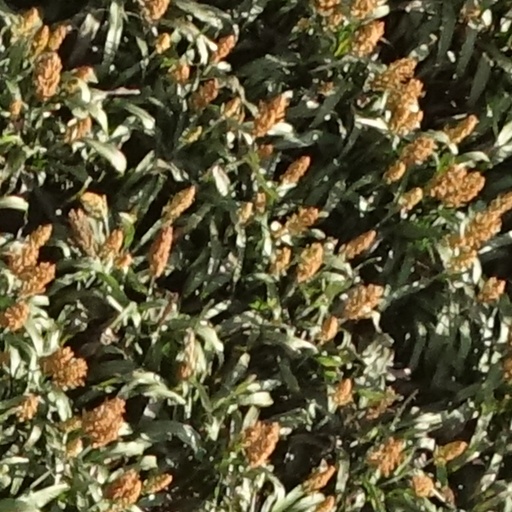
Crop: sorghum